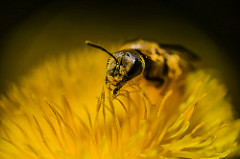
Flower: dandelion